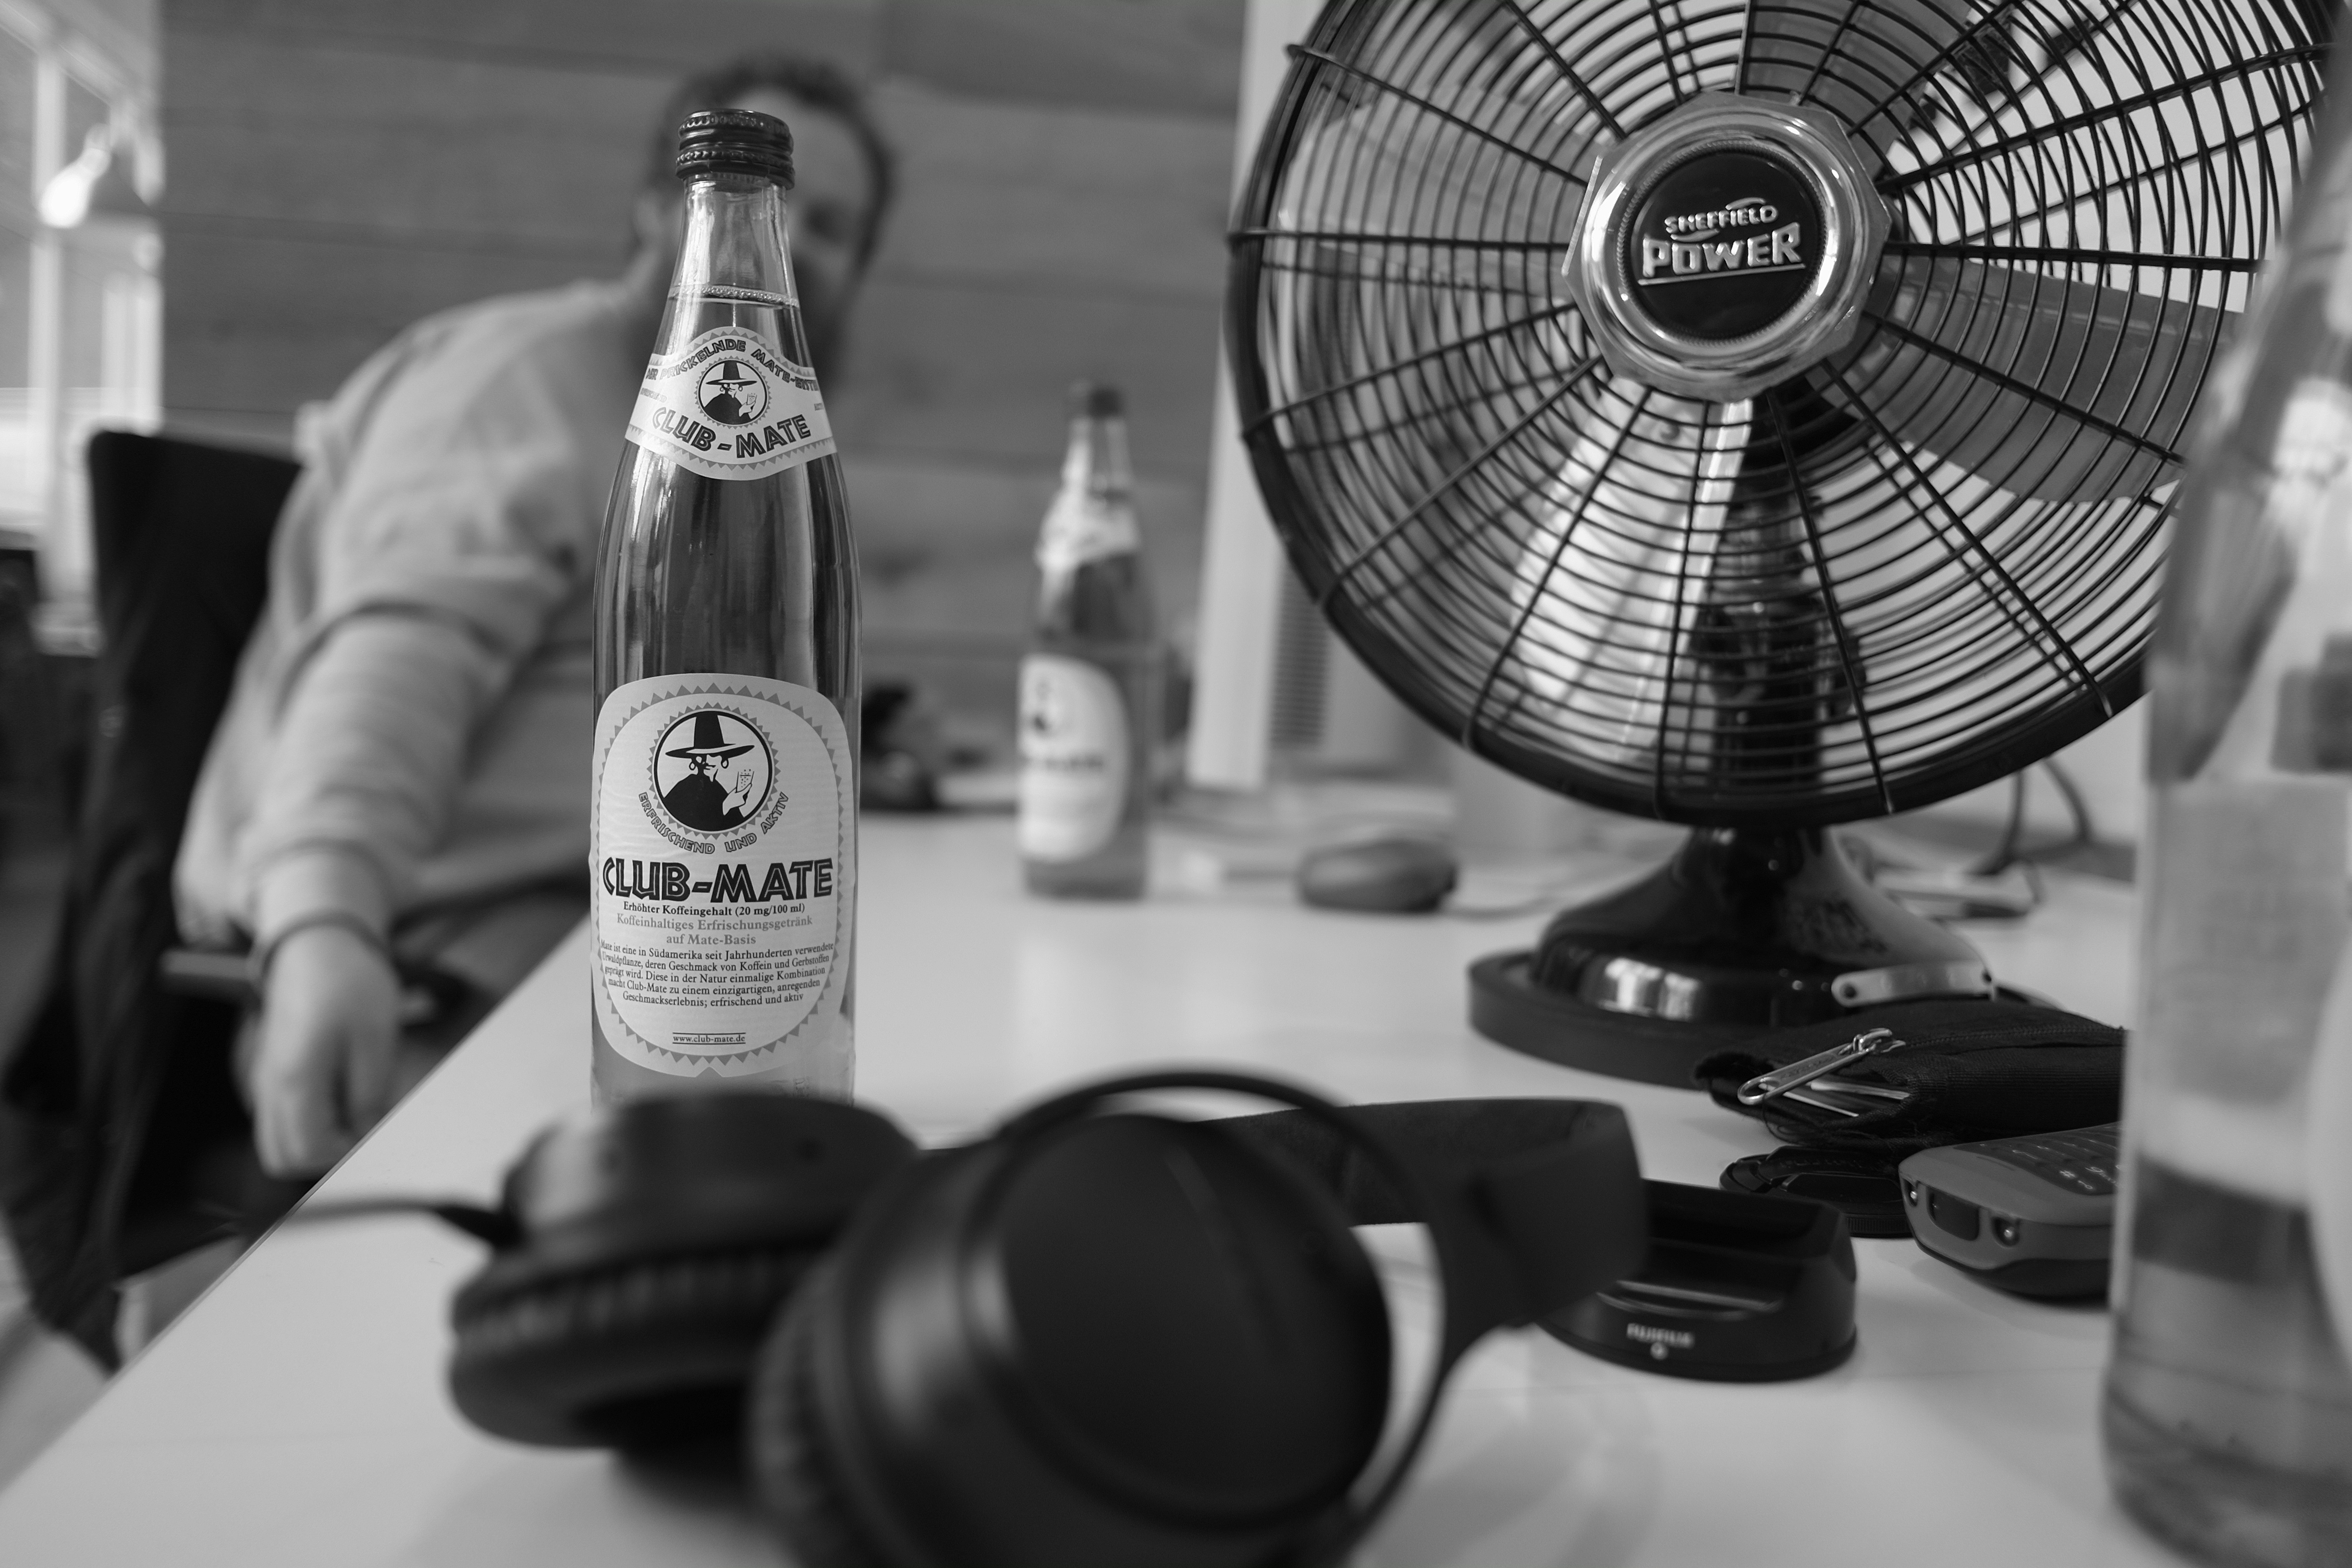
black and white, white, photography, drink, black, monochrome, photograph, image, monochrome photography, single lens reflex camera